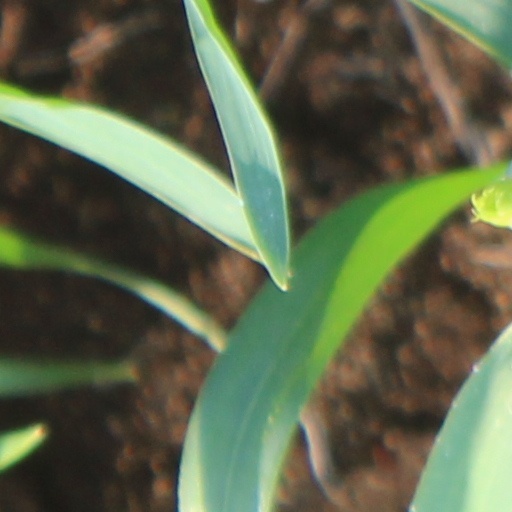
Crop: wheat